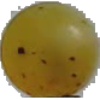
Label: white_grape